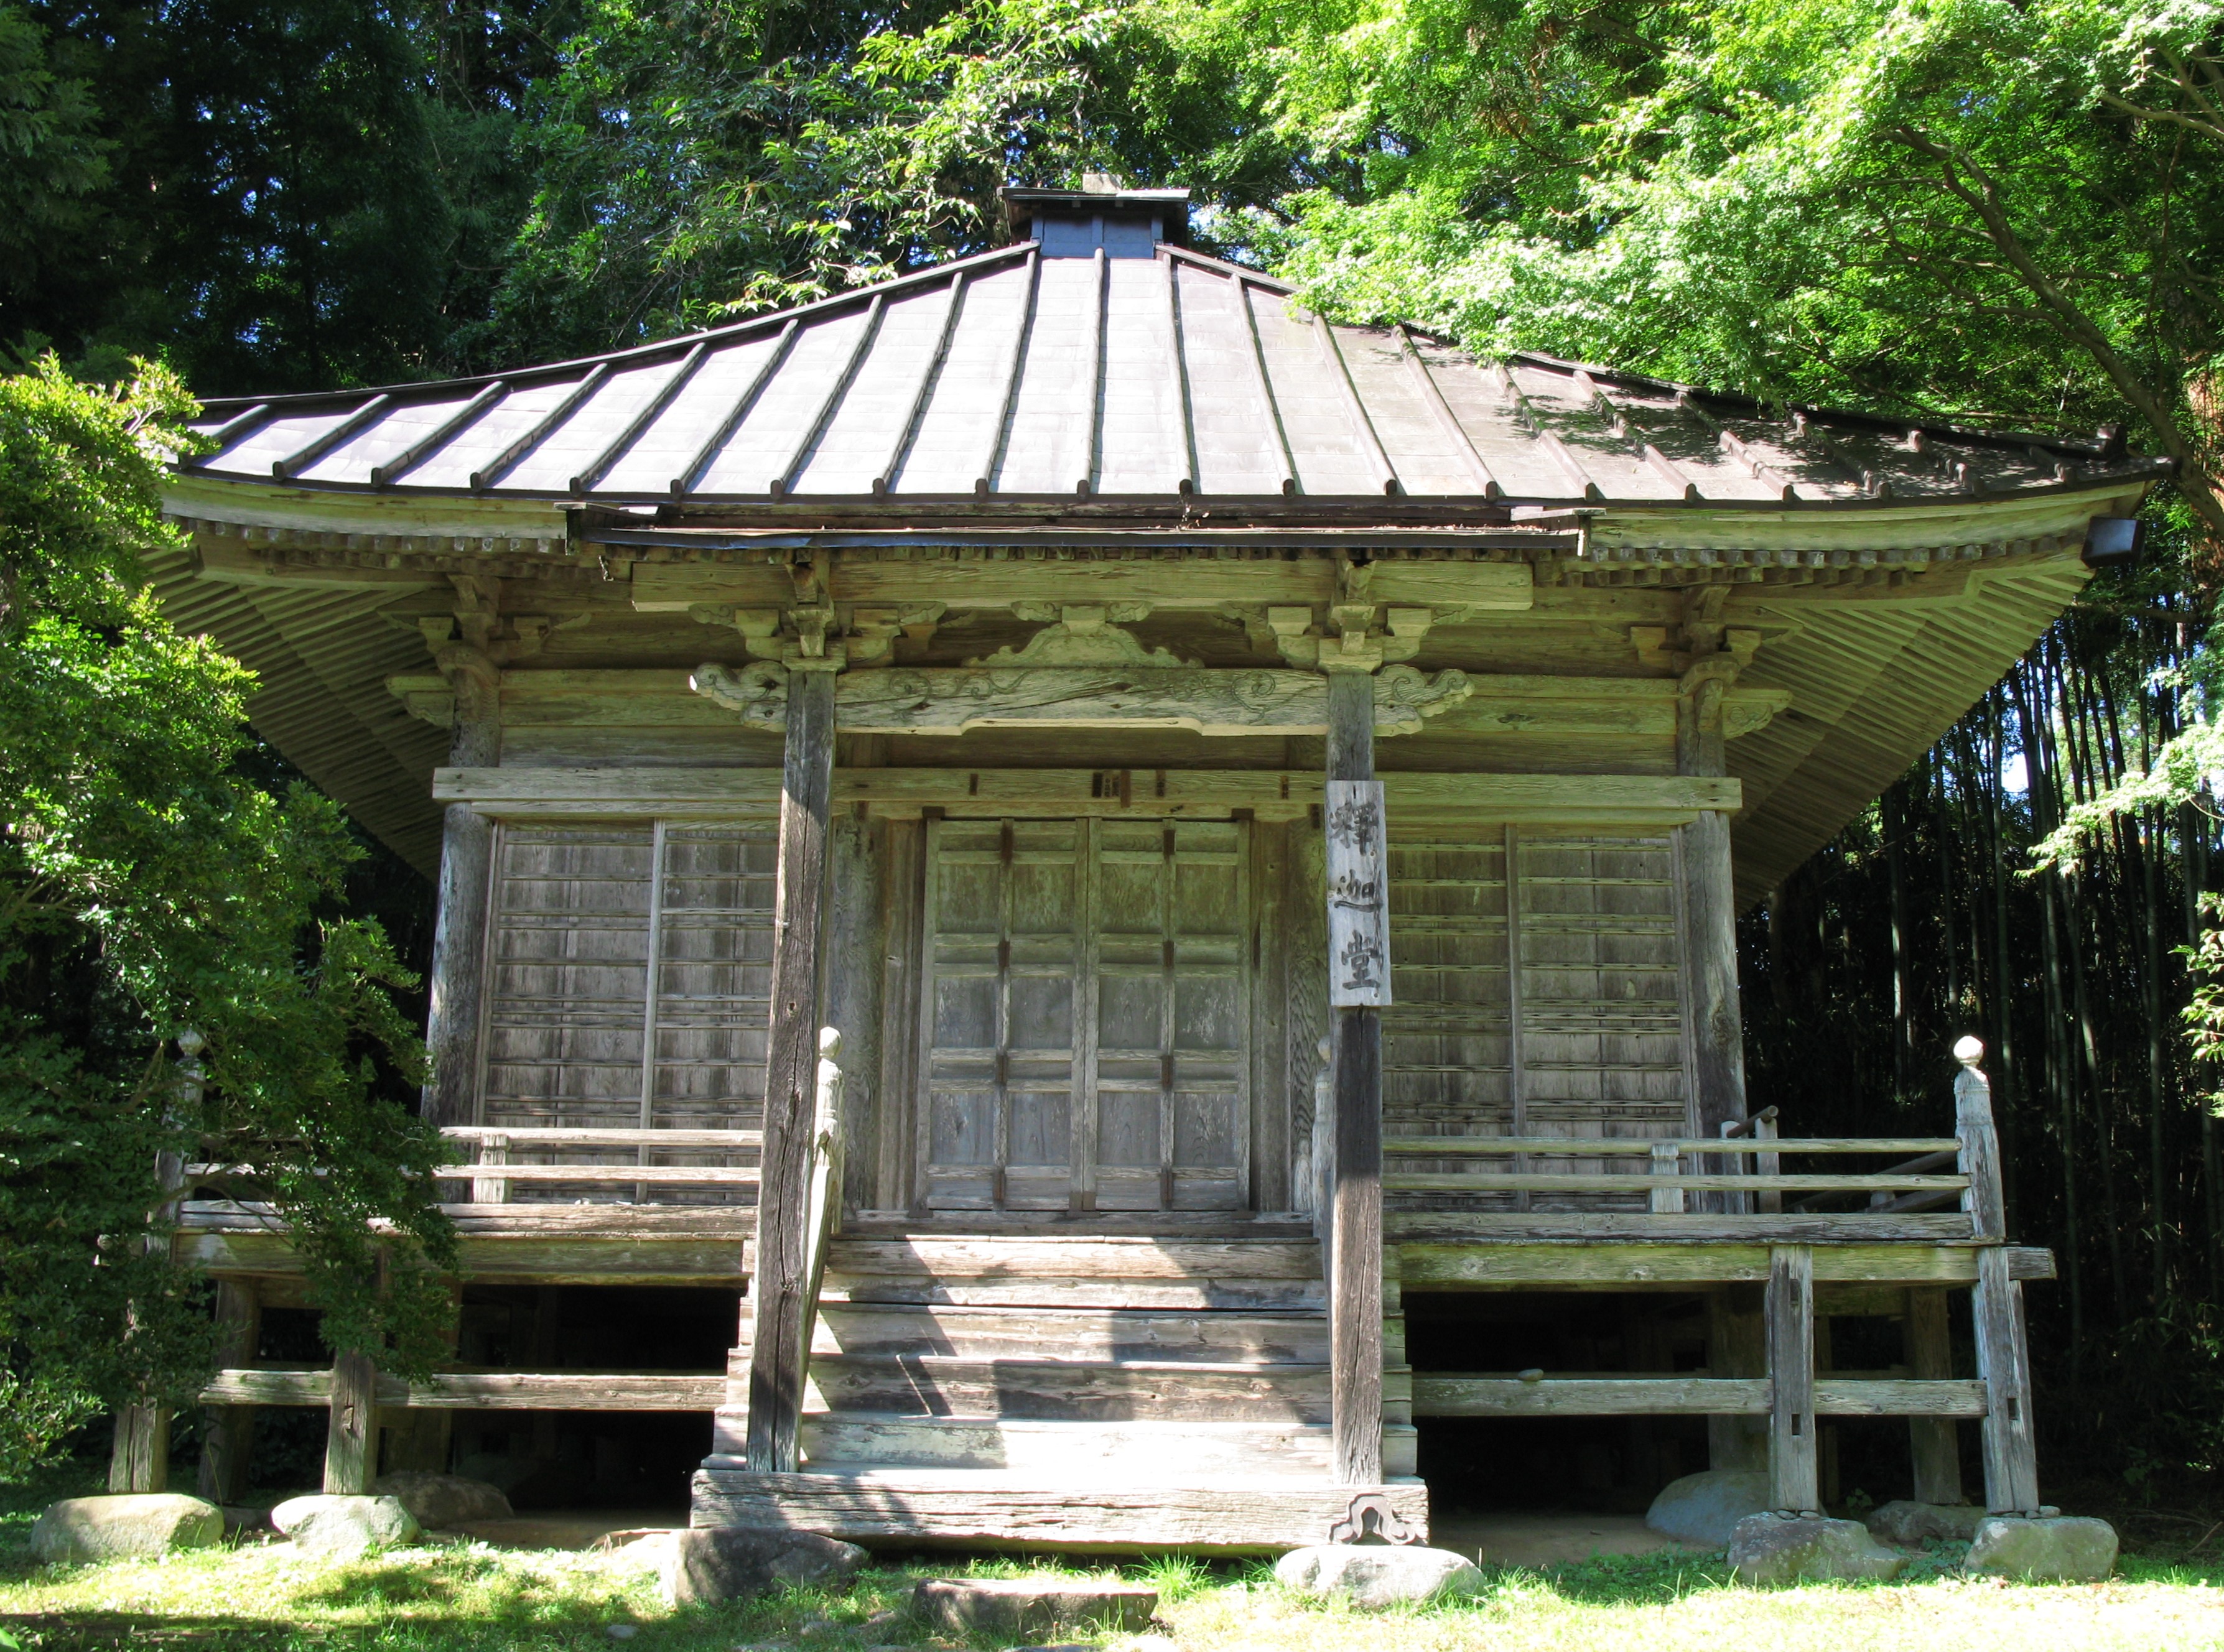
architecture, high, cottage, gazebo, temple, pavilion, shrine, hires, estate, hi, res, powershotg7, canong7, shinto shrine, outdoor structure